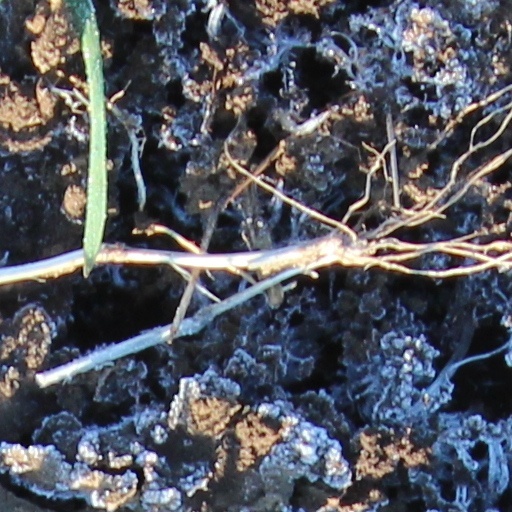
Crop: wheat